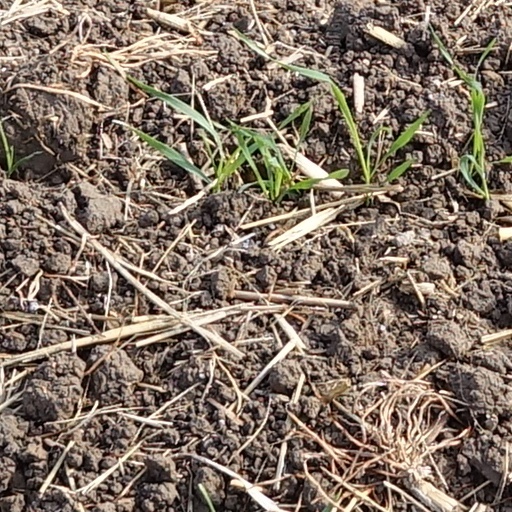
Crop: wheat